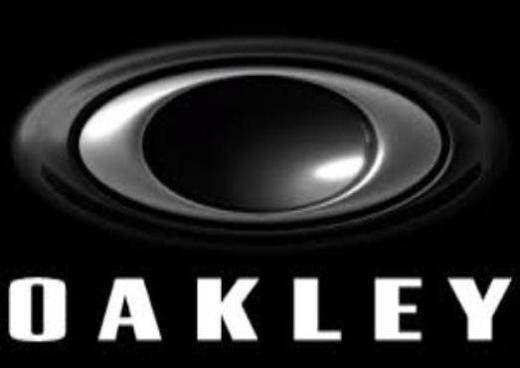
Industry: Sports